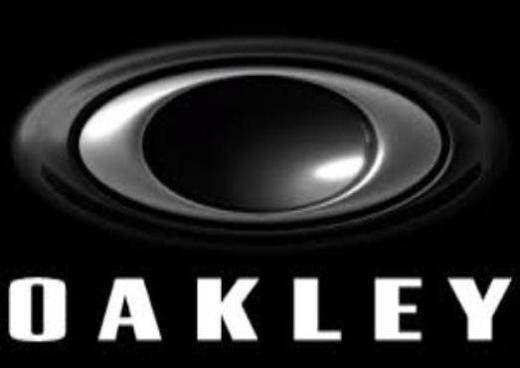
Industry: Sports